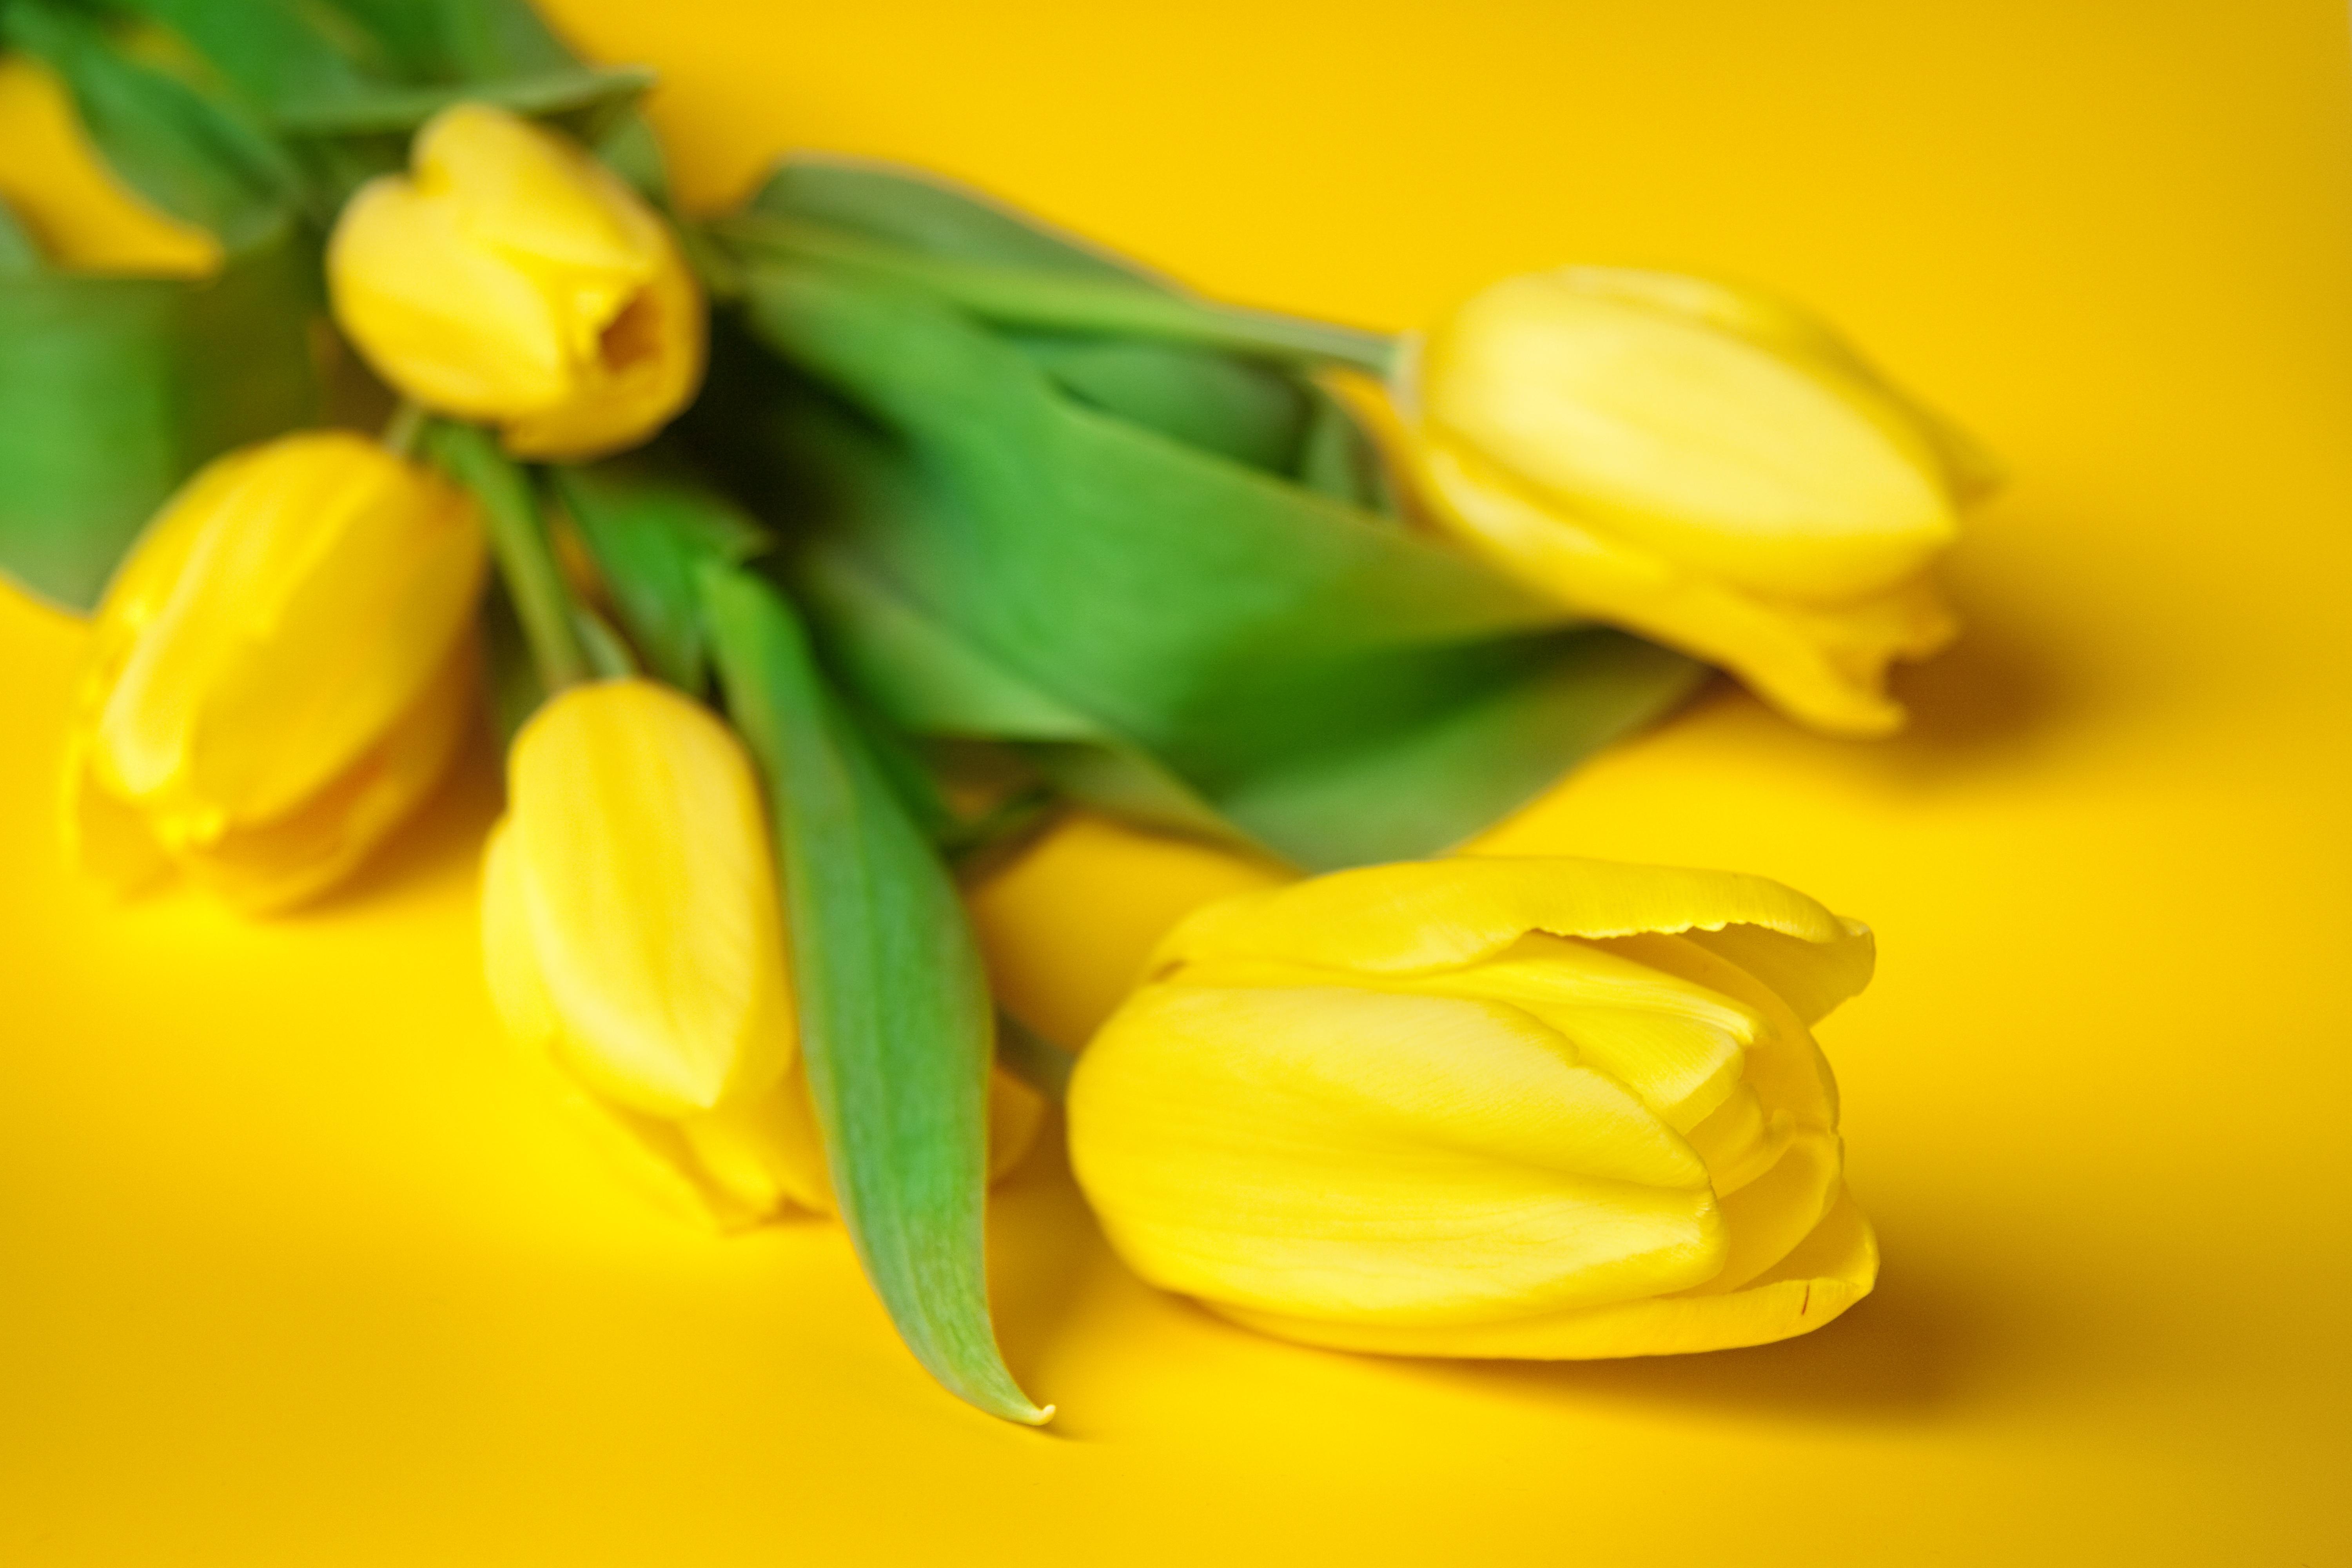
plant, meadow, flower, petal, tulip, bouquet, food, spring, green, produce, ladybug, blue, yellow, flowers, holidays, easter, tulips, macro photography, flowering plant, land plant